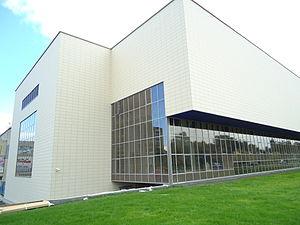
La Alytaus arena est une salle omnisports située à Alytus en Lituanie.
Le championnat d’Europe de basket-ball 2011, ou EuroBasket 2011, est le 37ᵉ championnat d'Europe de basket-ball masculin organisé par la FIBA Europe. La compétition a lieu en Lituanie du 31 août au 18 septembre 2011. C'est la deuxième fois que la Lituanie accueille cet événement, et la première depuis le rétablissement de son indépendance en 1991.